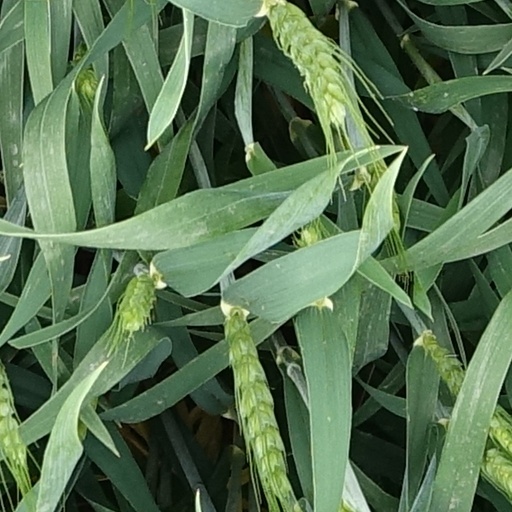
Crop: wheat